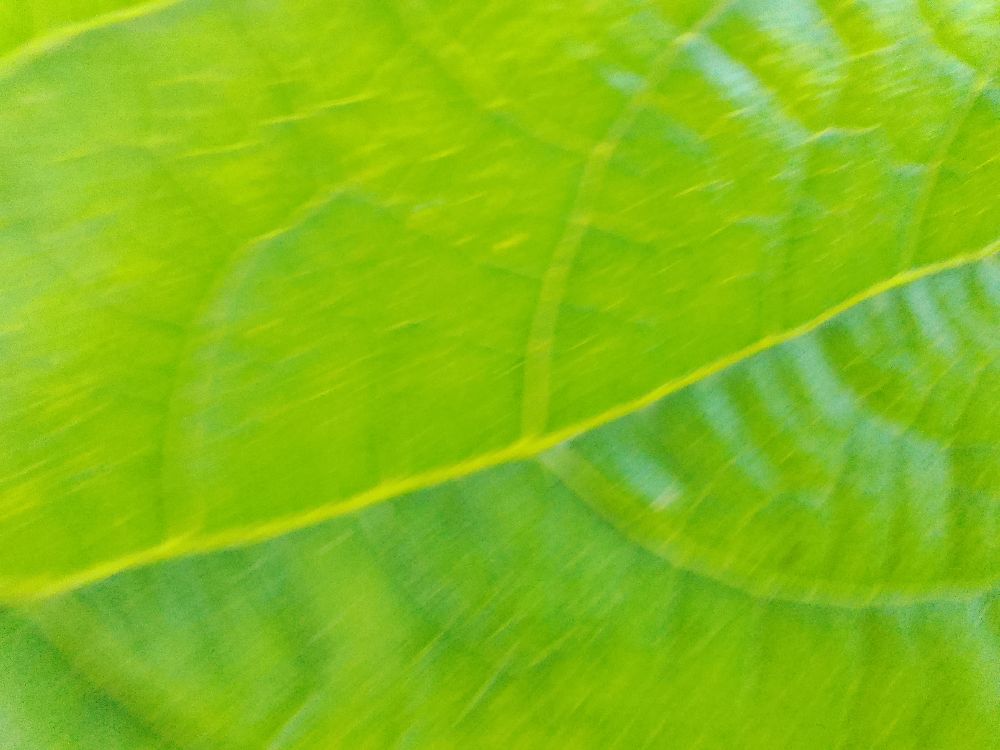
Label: healthy